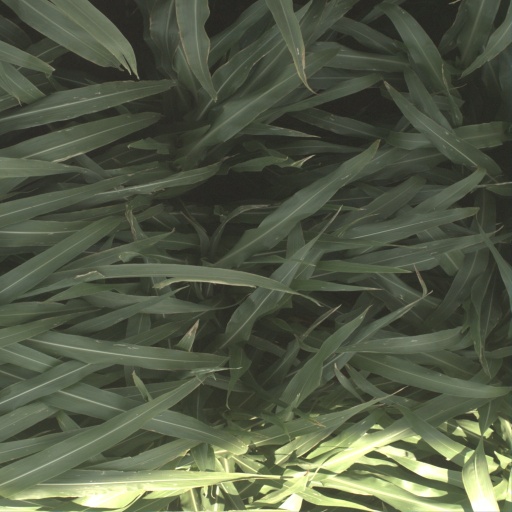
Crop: sorghum